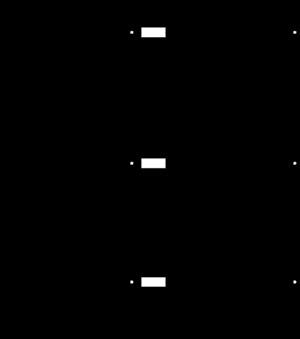
Les transformateurs de puissance font partie des composants clés des réseaux électriques en courant alternatif. Ceux-ci sont en pratique triphasés. Les enroulements des transformateurs, qu'ils se trouvent dans une même cuve dans le cas d'un transformateur triphasé ou répartis dans 3 transformateurs monophasés, peuvent être connectés de différentes manières entre eux et aux trois phases du réseau. Ces différentes connexions sont appelées couplage. Les trois couplages possibles sont celui en étoile, en triangle et en zigzag. Le couplage du transformateur représente la combinaison du couplage du côté primaire, du côté secondaire voire du côté tertiaire. Un couplage de transformateur est exprimé en commençant par celui du primaire. Si le primaire est en étoile et le secondaire en triangle, cela donne donc un couplage étoile-triangle. Les couplages se différencient vis-à-vis de la tension et au courant qu'ont à supporter les enroulements, à la présence ou non d'un point de neutre et à leur impédance homopolaire.